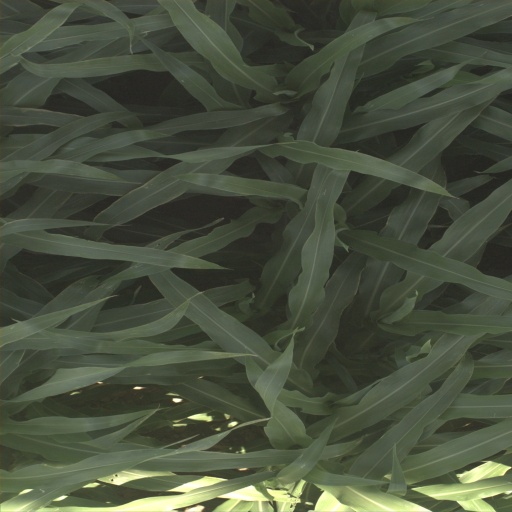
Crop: sorghum